Sky position (RA, Dec in degrees): 32.217, -3.27
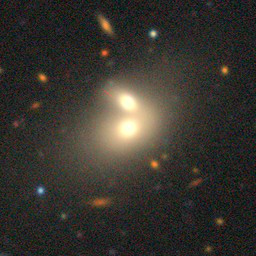
Galaxy morphology: Merging Galaxies